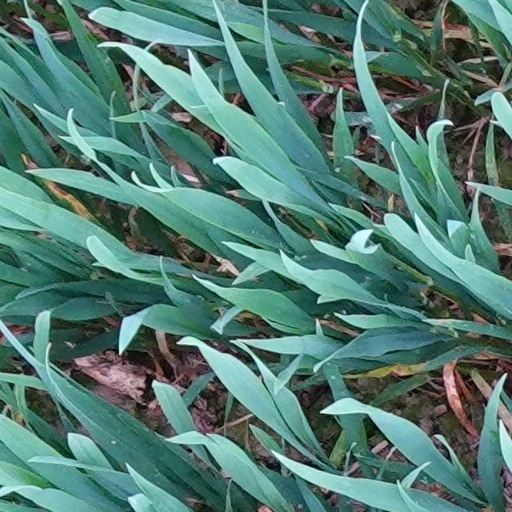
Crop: wheat